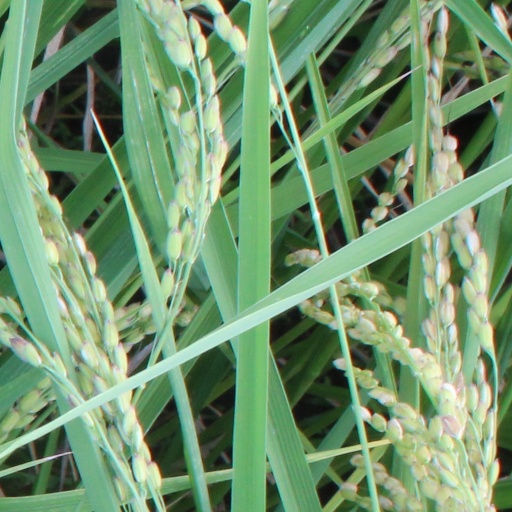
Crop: rice